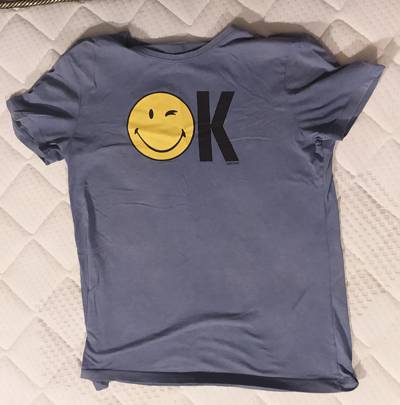
Waste category: clothes